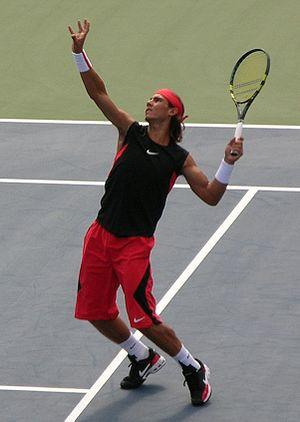
Rafael Nadal est un joueur de tennis espagnol, professionnel depuis 2001, né le 3 juin 1986 à Manacor, sur l'île de Majorque, dans l'archipel des Baléares.
Les grands champions de tennis sont très nombreux, surtout depuis le début de l'ère Open en 1968. Cependant, plusieurs joueurs et joueuses s'étaient déjà illustrés depuis le début du XXᵉ siècle, lors des premières éditions de tournois prestigieux, tels que les quatre tournois du Grand Chelem, réservés alors aux joueurs amateurs, qui existent toujours de nos jours, l'Open d'Australie, Roland-Garros, Wimbledon, et l'US Open et lors des grands tournois professionnels comme Wembley Pro, ou l'U.S. Pro ou le French Pro.